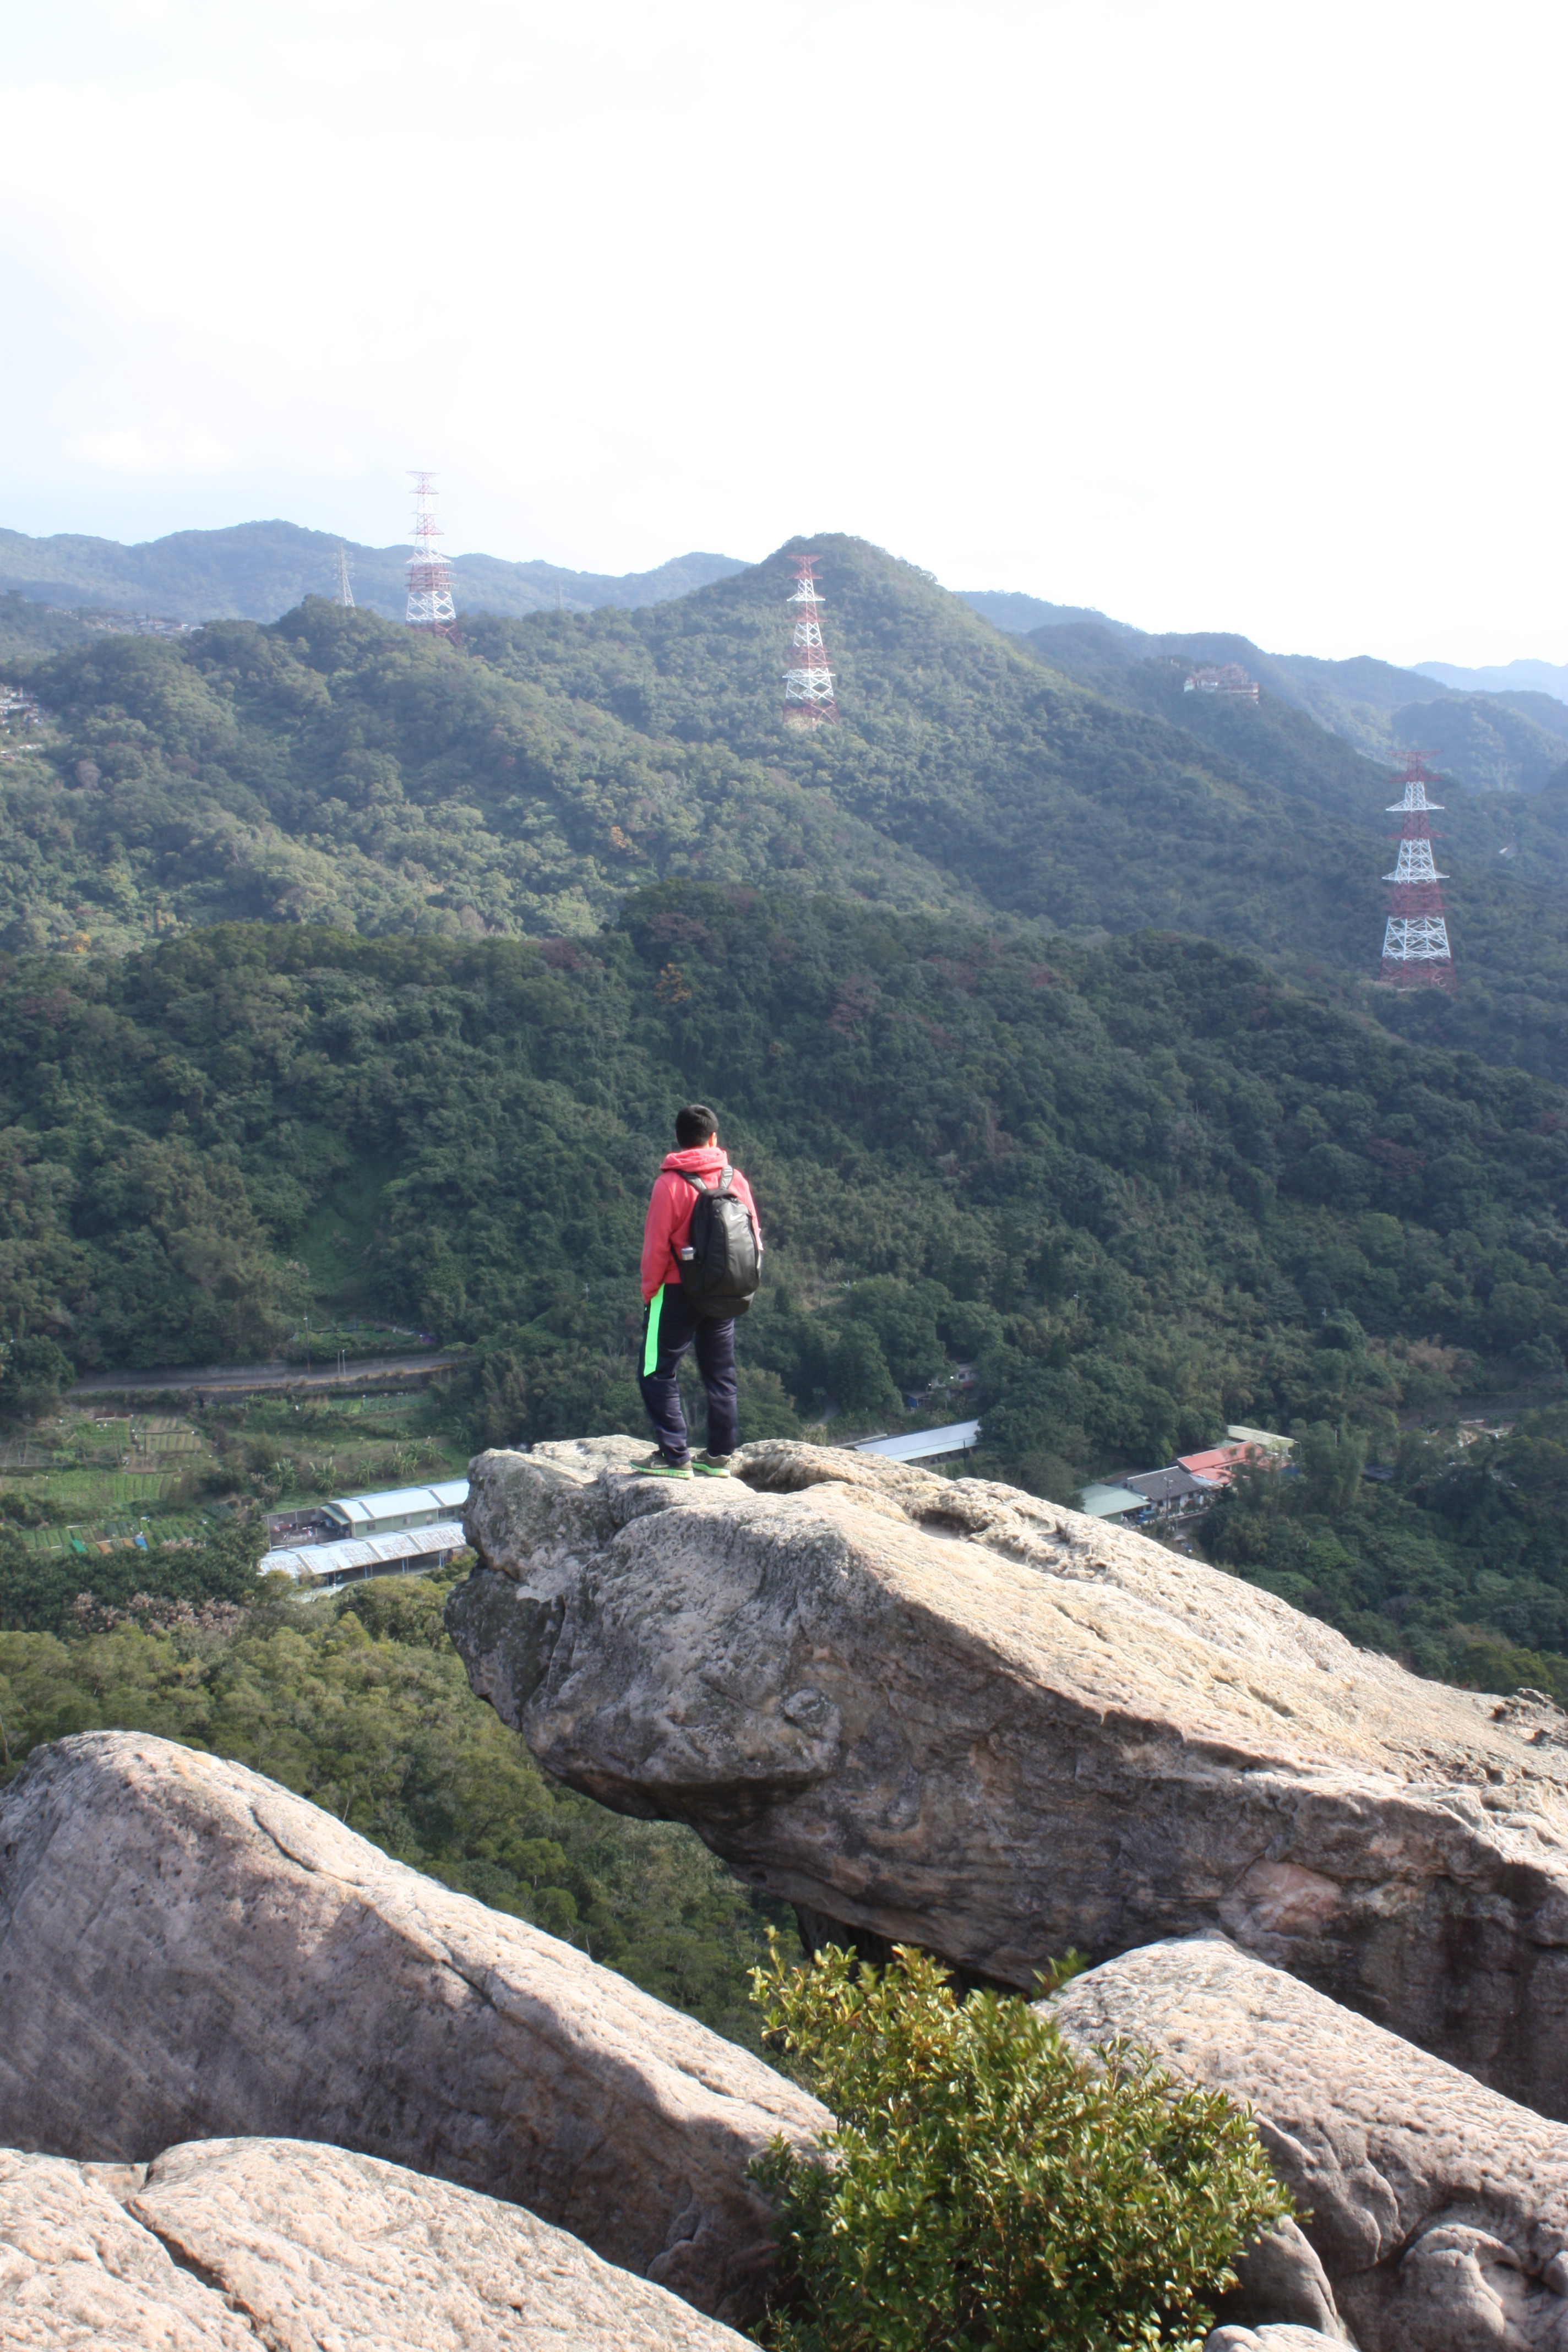
walking, mountain, hiking, trail, adventure, mountain range, recreation, cliff, extreme sport, terrain, ridge, geology, sports, mountaineer, mountains, challenge, outdoor recreation, chandler motion, mountainous landforms, geological phenomenon